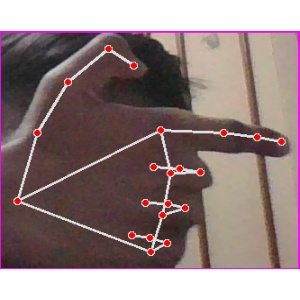
अक्षर: ब